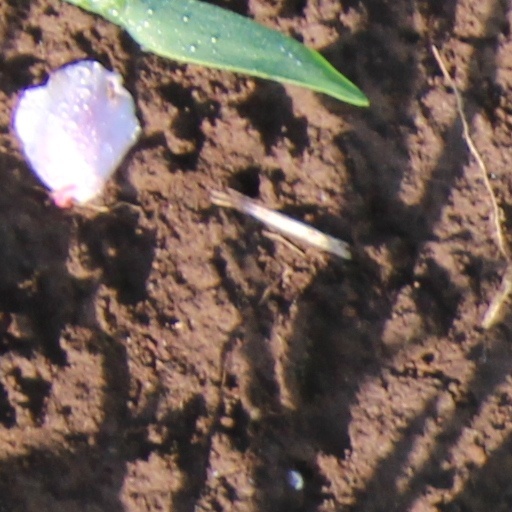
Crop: wheat